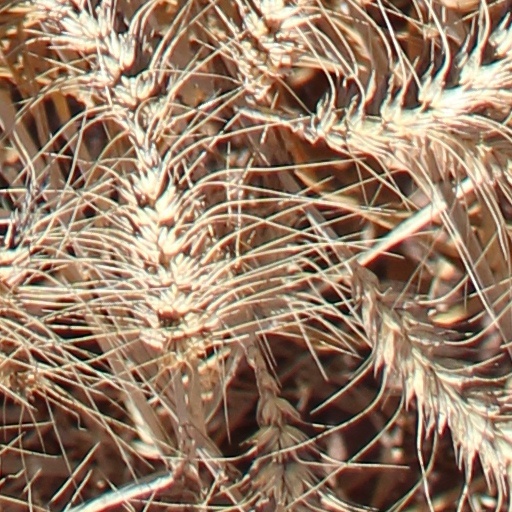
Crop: wheat